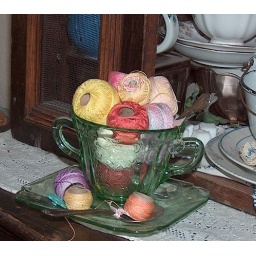
Found a bag of thread... thought to put it in a sugar bowl with a spoon !